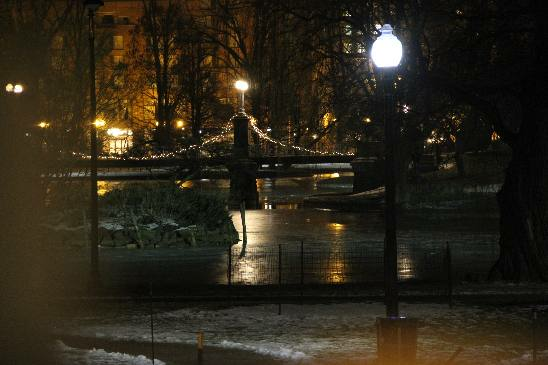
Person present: No